KF Tirana

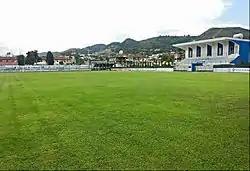
Skënder Halili complex after renovation in 2015.

The club's training ground is called the Skënder Halili Complex and it is located off Rruga e Kavajës, near the Birra Tirana factory. The training complex was posthumously named after Skënder Halili, who was one of the club's most notable associates, both during his playing career and after. The complex features a full sized natural grass football pitch, as well as a smaller astro turf fan along with dressing rooms used by senior team as well as some of the youth teams. In December 2014 work began on both the Skënder Halili Complex and the Selman Stërmasi Stadium in order to fully renovate these grounds to be used by the club, and at the training ground the training facilities were all improved which included the dressing rooms and even the single stand that holds a small number of spectators for those wishing to attend training sessions and even occasional friendlies that are played at the ground.